Bigelow Carpet Mill

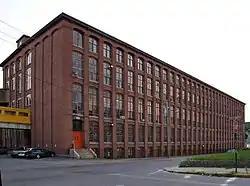

The Bigelow Carpet Mill is an historic textile mill complex at Union and High Streets in Clinton, Massachusetts. Built in 1847 and repeatedly enlarged until 1922, this large mill complex was one of the world's major early automated manufacturers of Brussels tapestry, established by Horatio and Erastus Bigelow. The mill was listed on the National Register of Historic Places in 1978.